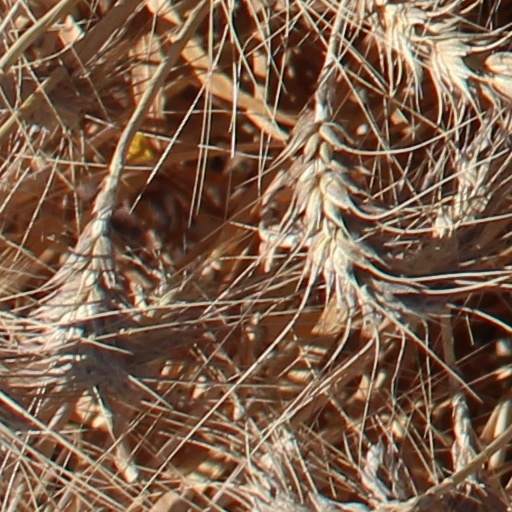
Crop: wheat